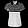
Label: T - shirt / top